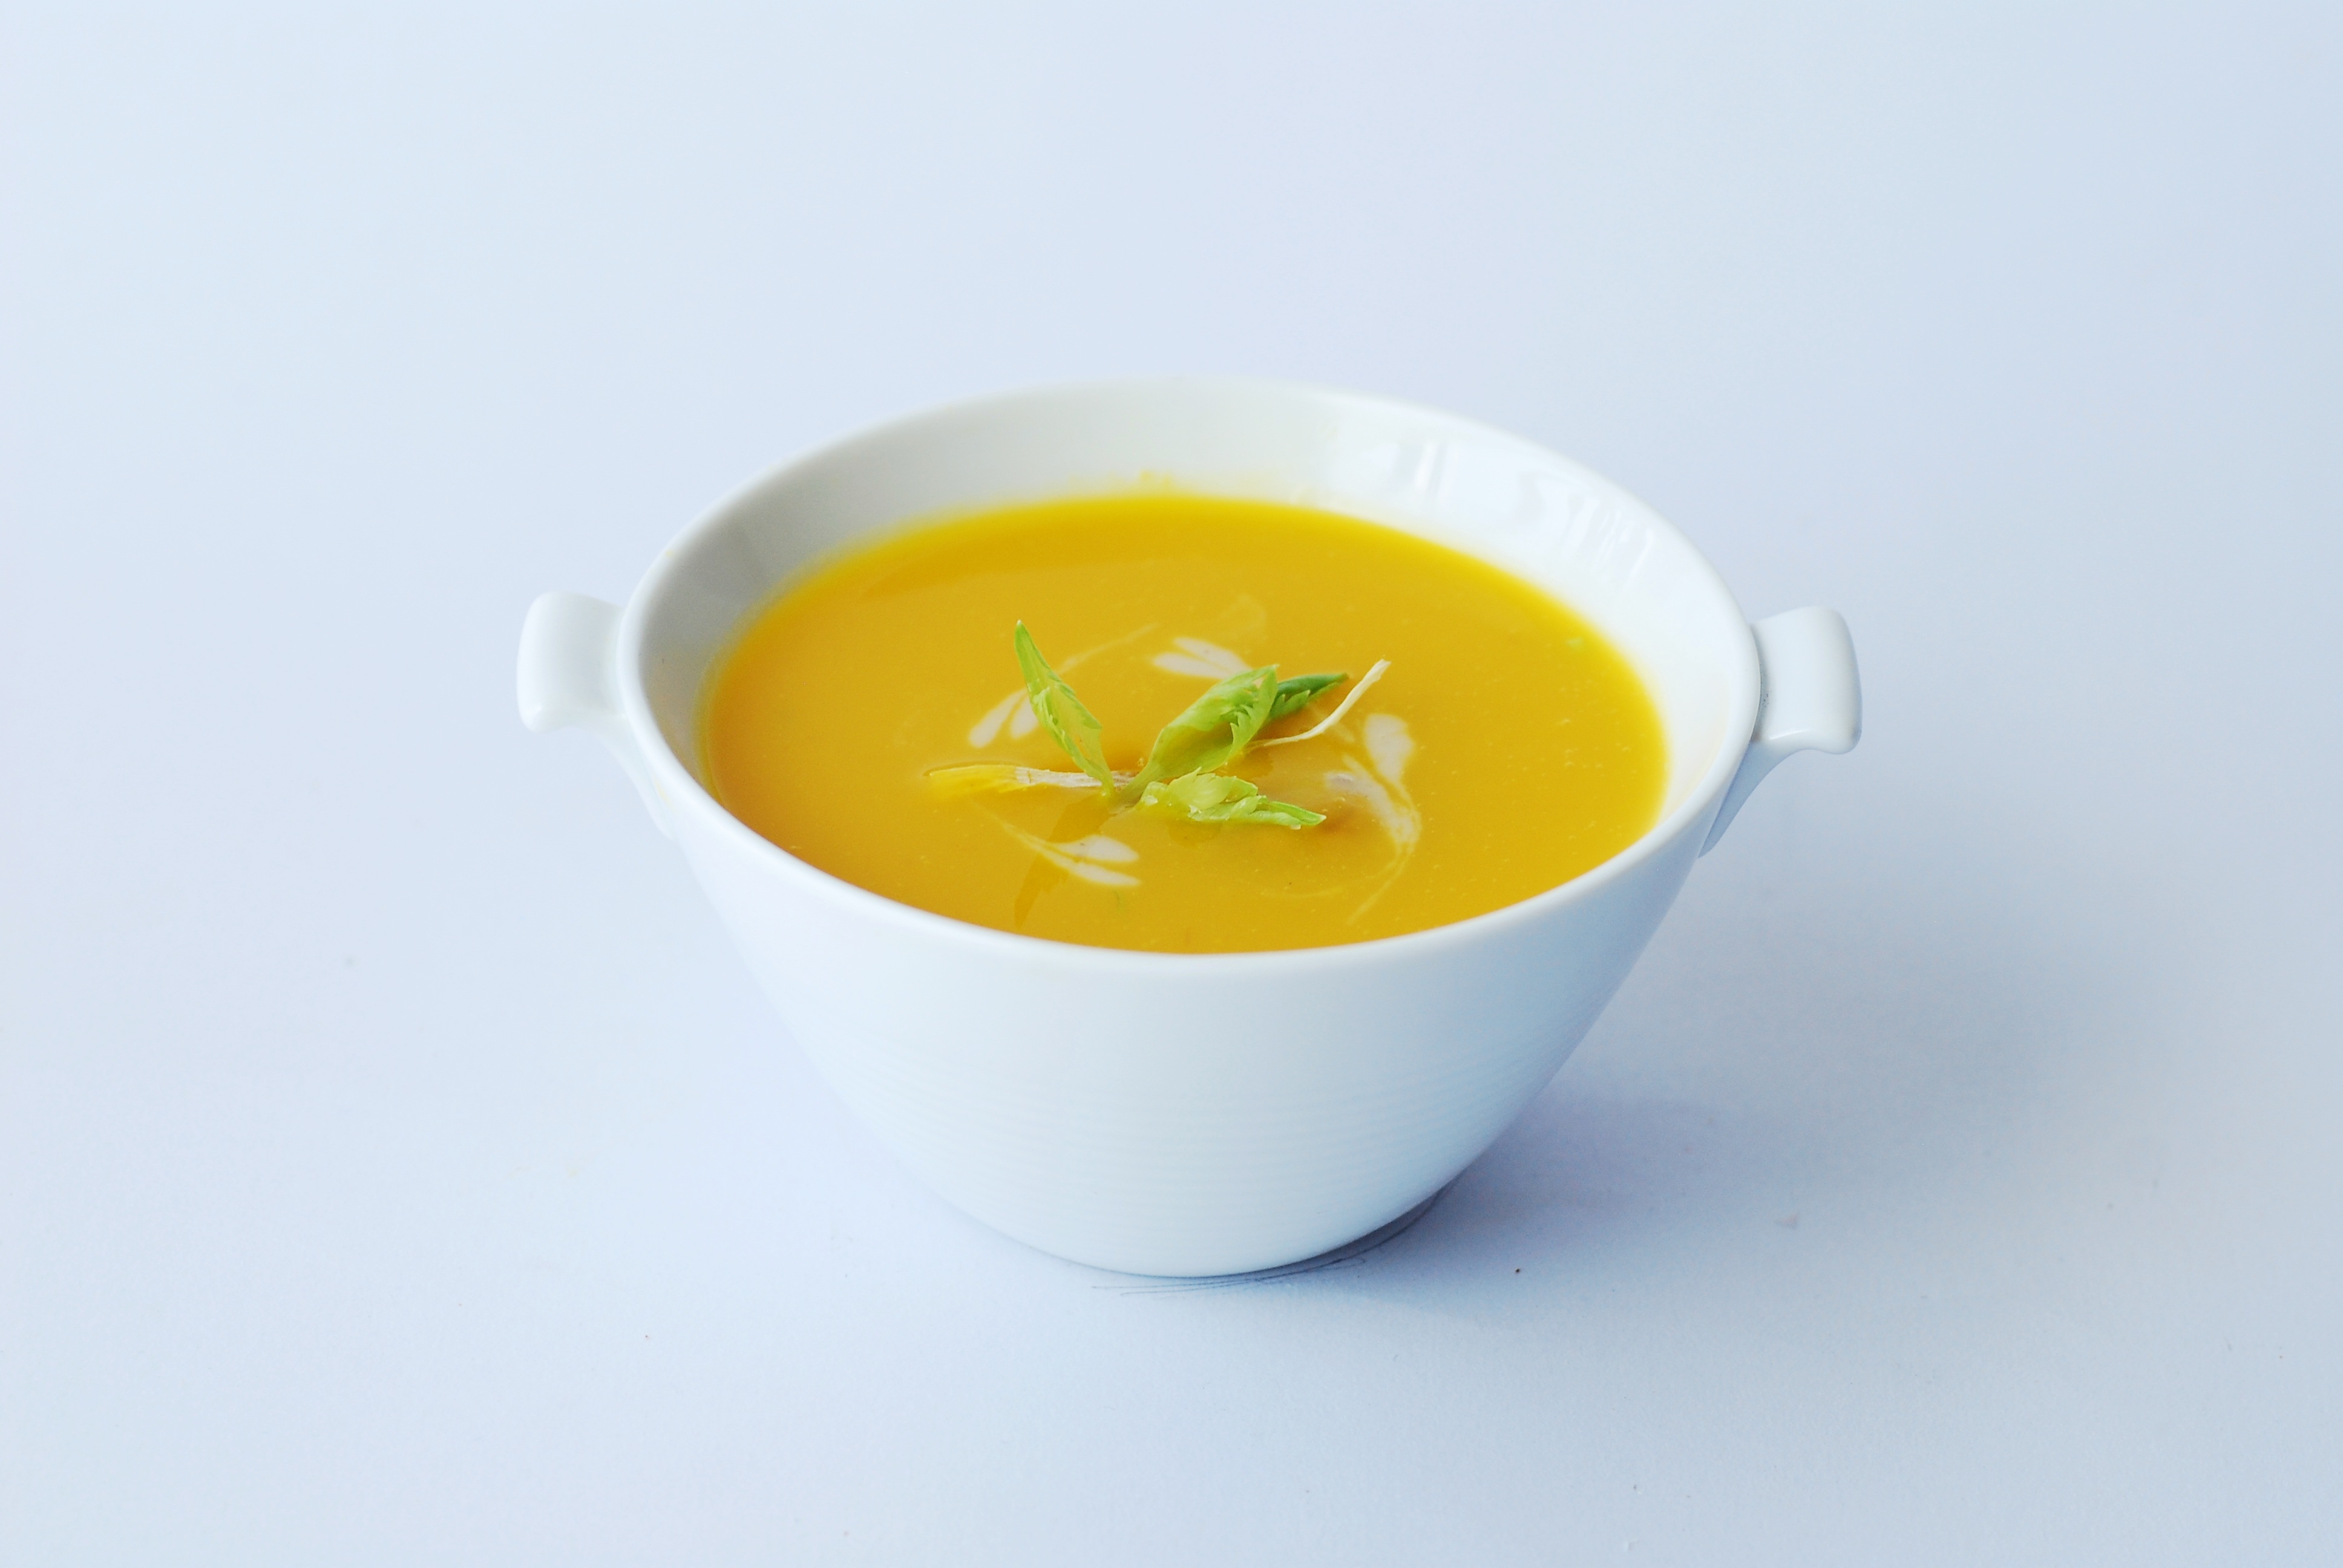
dish, food, produce, vegetable, pumpkin, yellow, breakfast, cream, soup